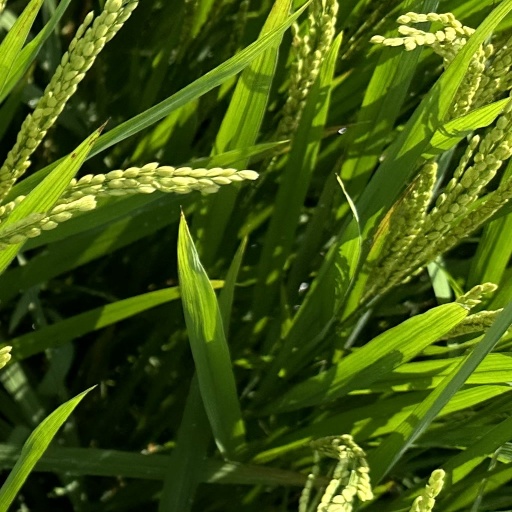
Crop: rice